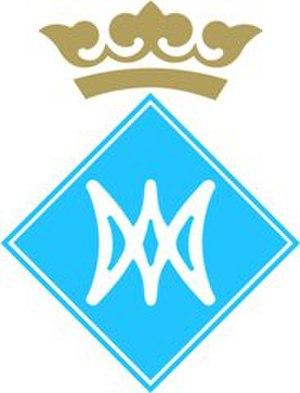
Olvan est une commune d'Espagne dans la communauté autonome de Catalogne, province de Barcelone, de la comarque de Berguedà